Maria Kotlyarevskaya-Kraft

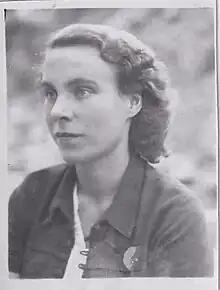

Maria Alexeevna Kotlyarevskaya-Kraft was a Soviet and Russian musicologist, pedagogue, enlightener and .